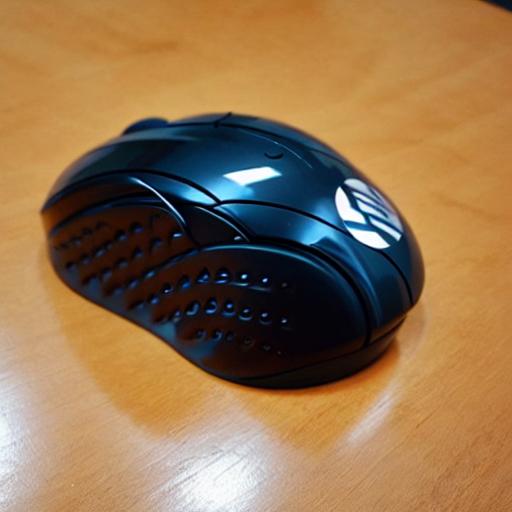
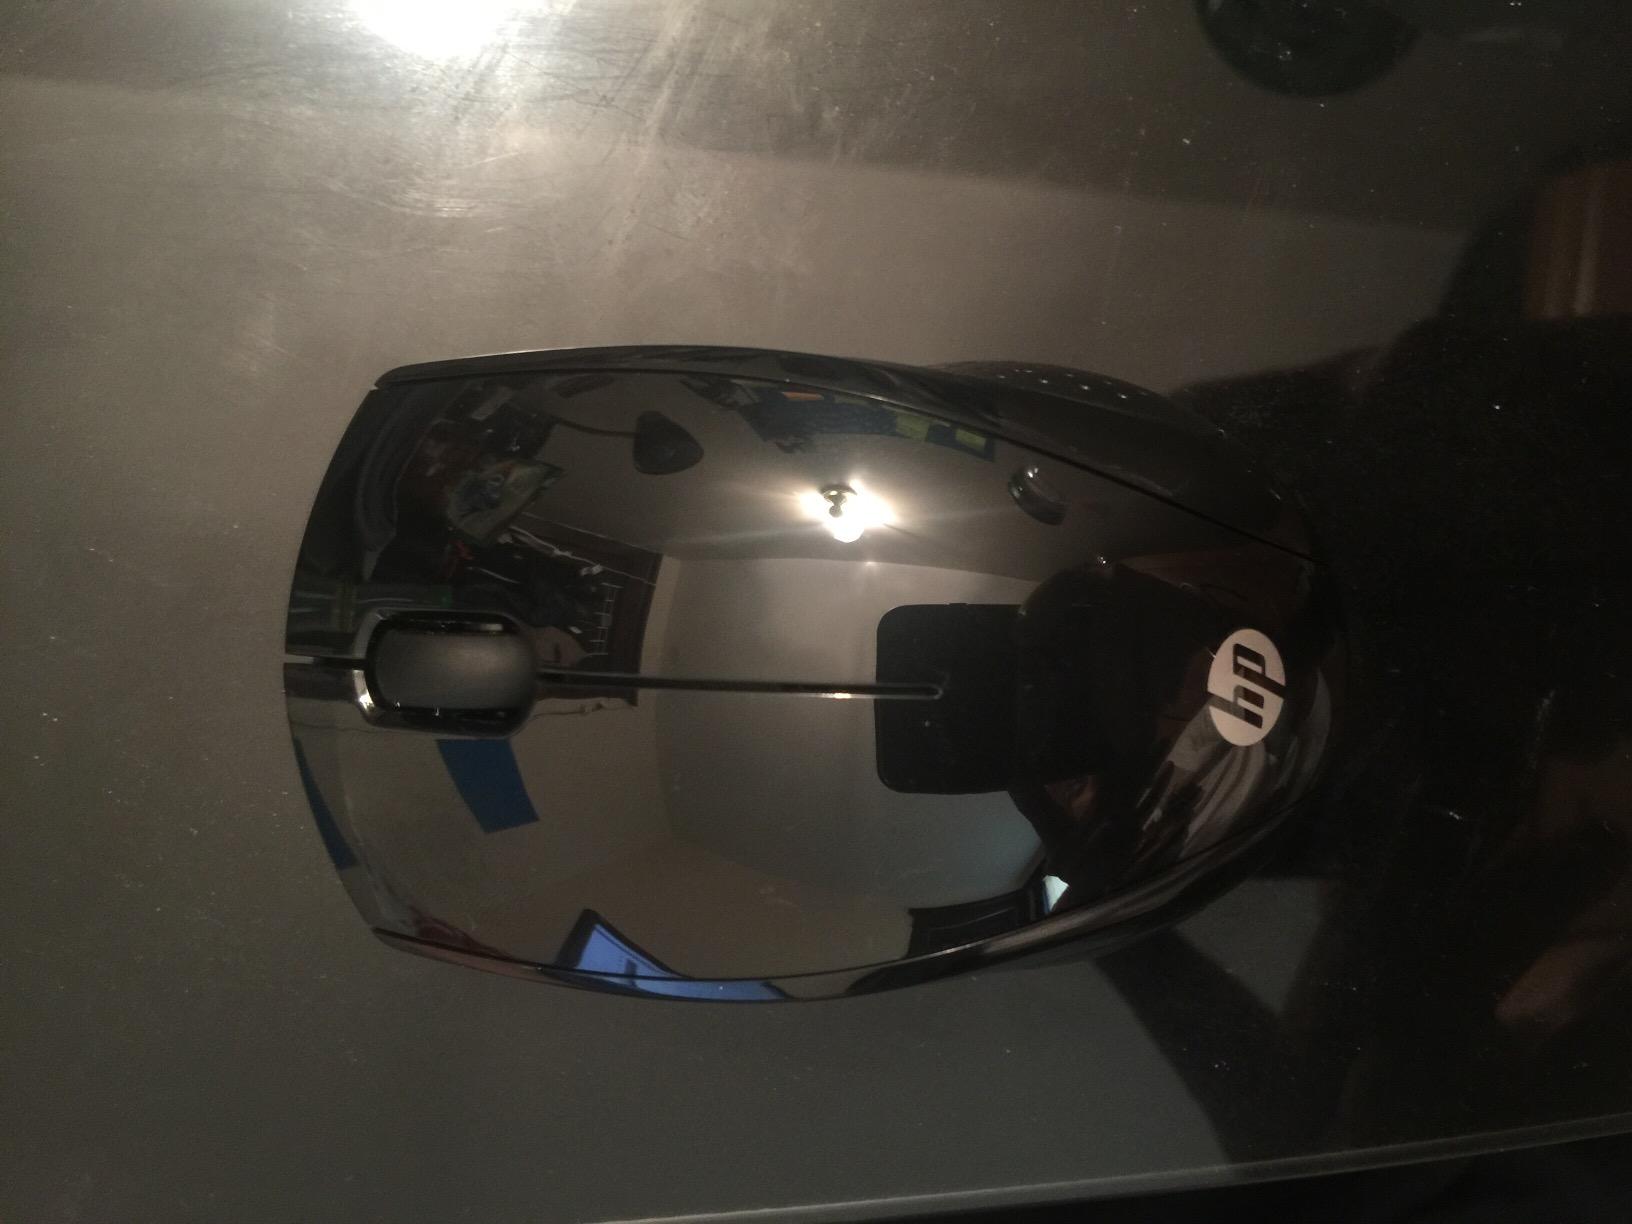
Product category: mouse
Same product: no